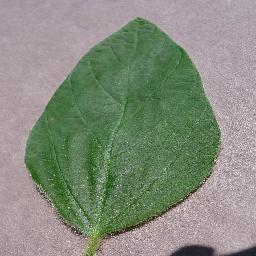
Label: Soybean___healthy